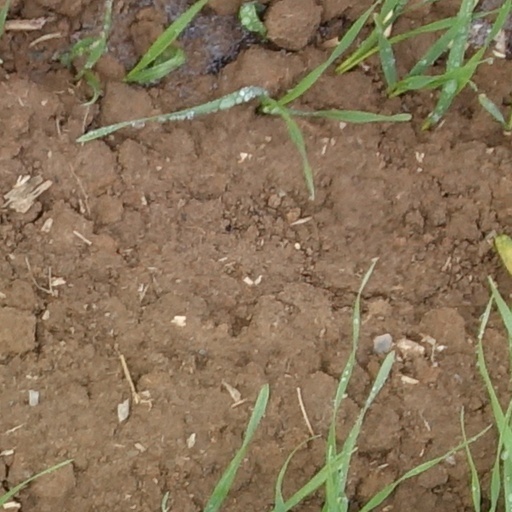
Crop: wheat